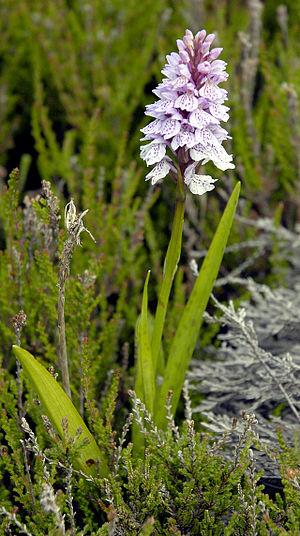
La liste ci-dessous recense les orchidées observées en Bretagne et publiées dans un numéro de la revue de l'association Bretagne vivante en 2002.